Brolæggerstræde 5

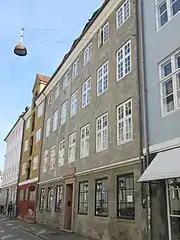
Brolæggerstræde 13

Knabrostræde 13 is a seven-bays-wide and four storeys tall former storage building with a shop premises on the ground floor. The facade is rendered in a pale grey colour, with white painted window frames. It is finished with a white-painted belt course above the ground floor and a broad modillioned cornice. The main entrance in the centre of the facade is accented with a portal painted in the same colour as sandstone. The pitched red tile roof features four dormer windows. The rear side of the building (in the courtyard) is crowned by a two-bay gabled wall dormer.